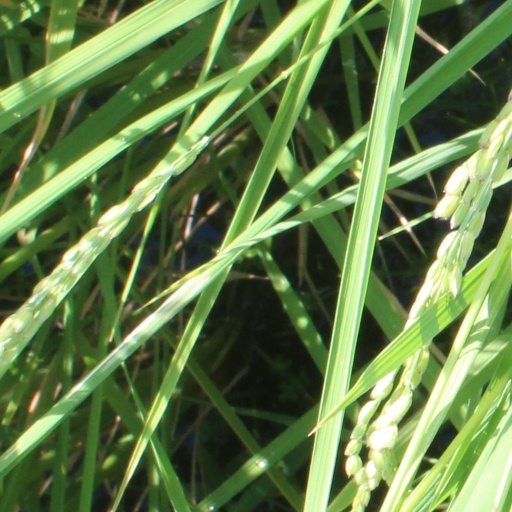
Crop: rice